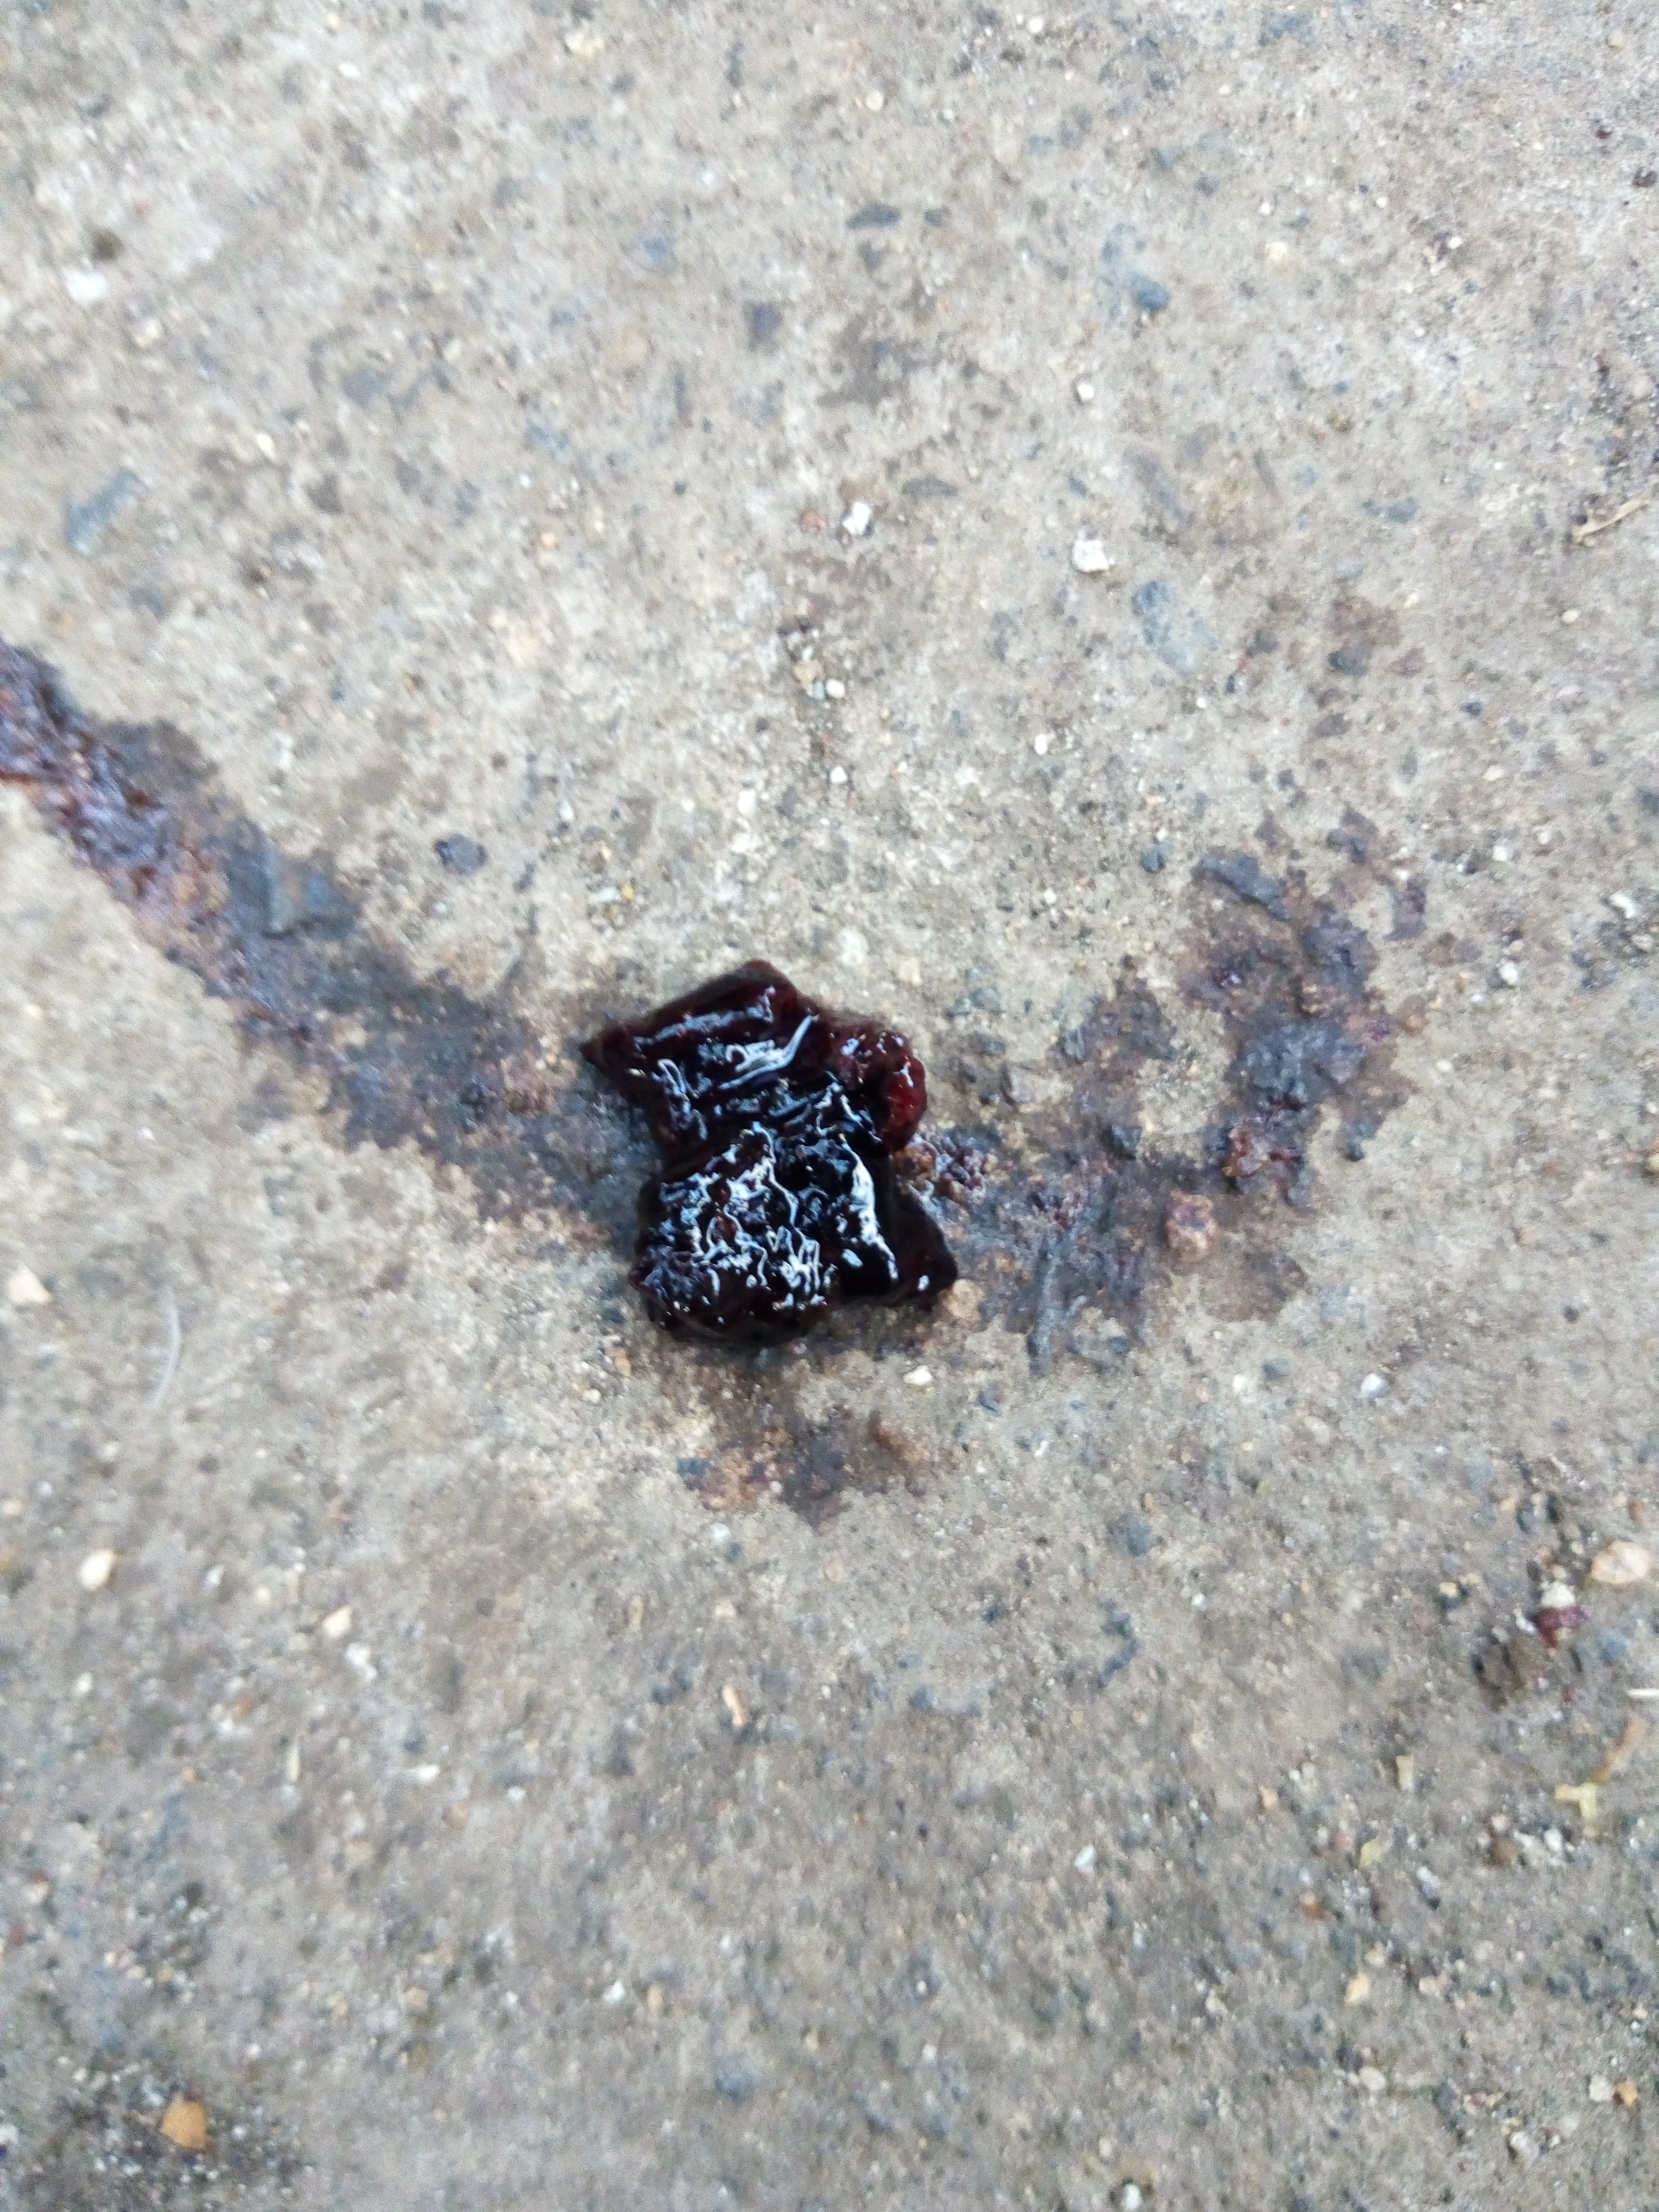
PCR-confirmed diagnosis: Healthy